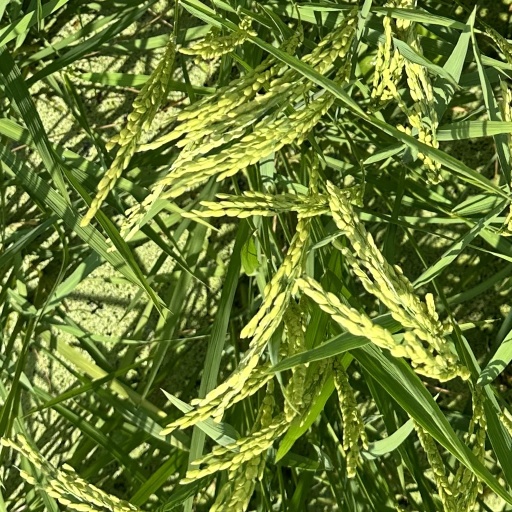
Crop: rice